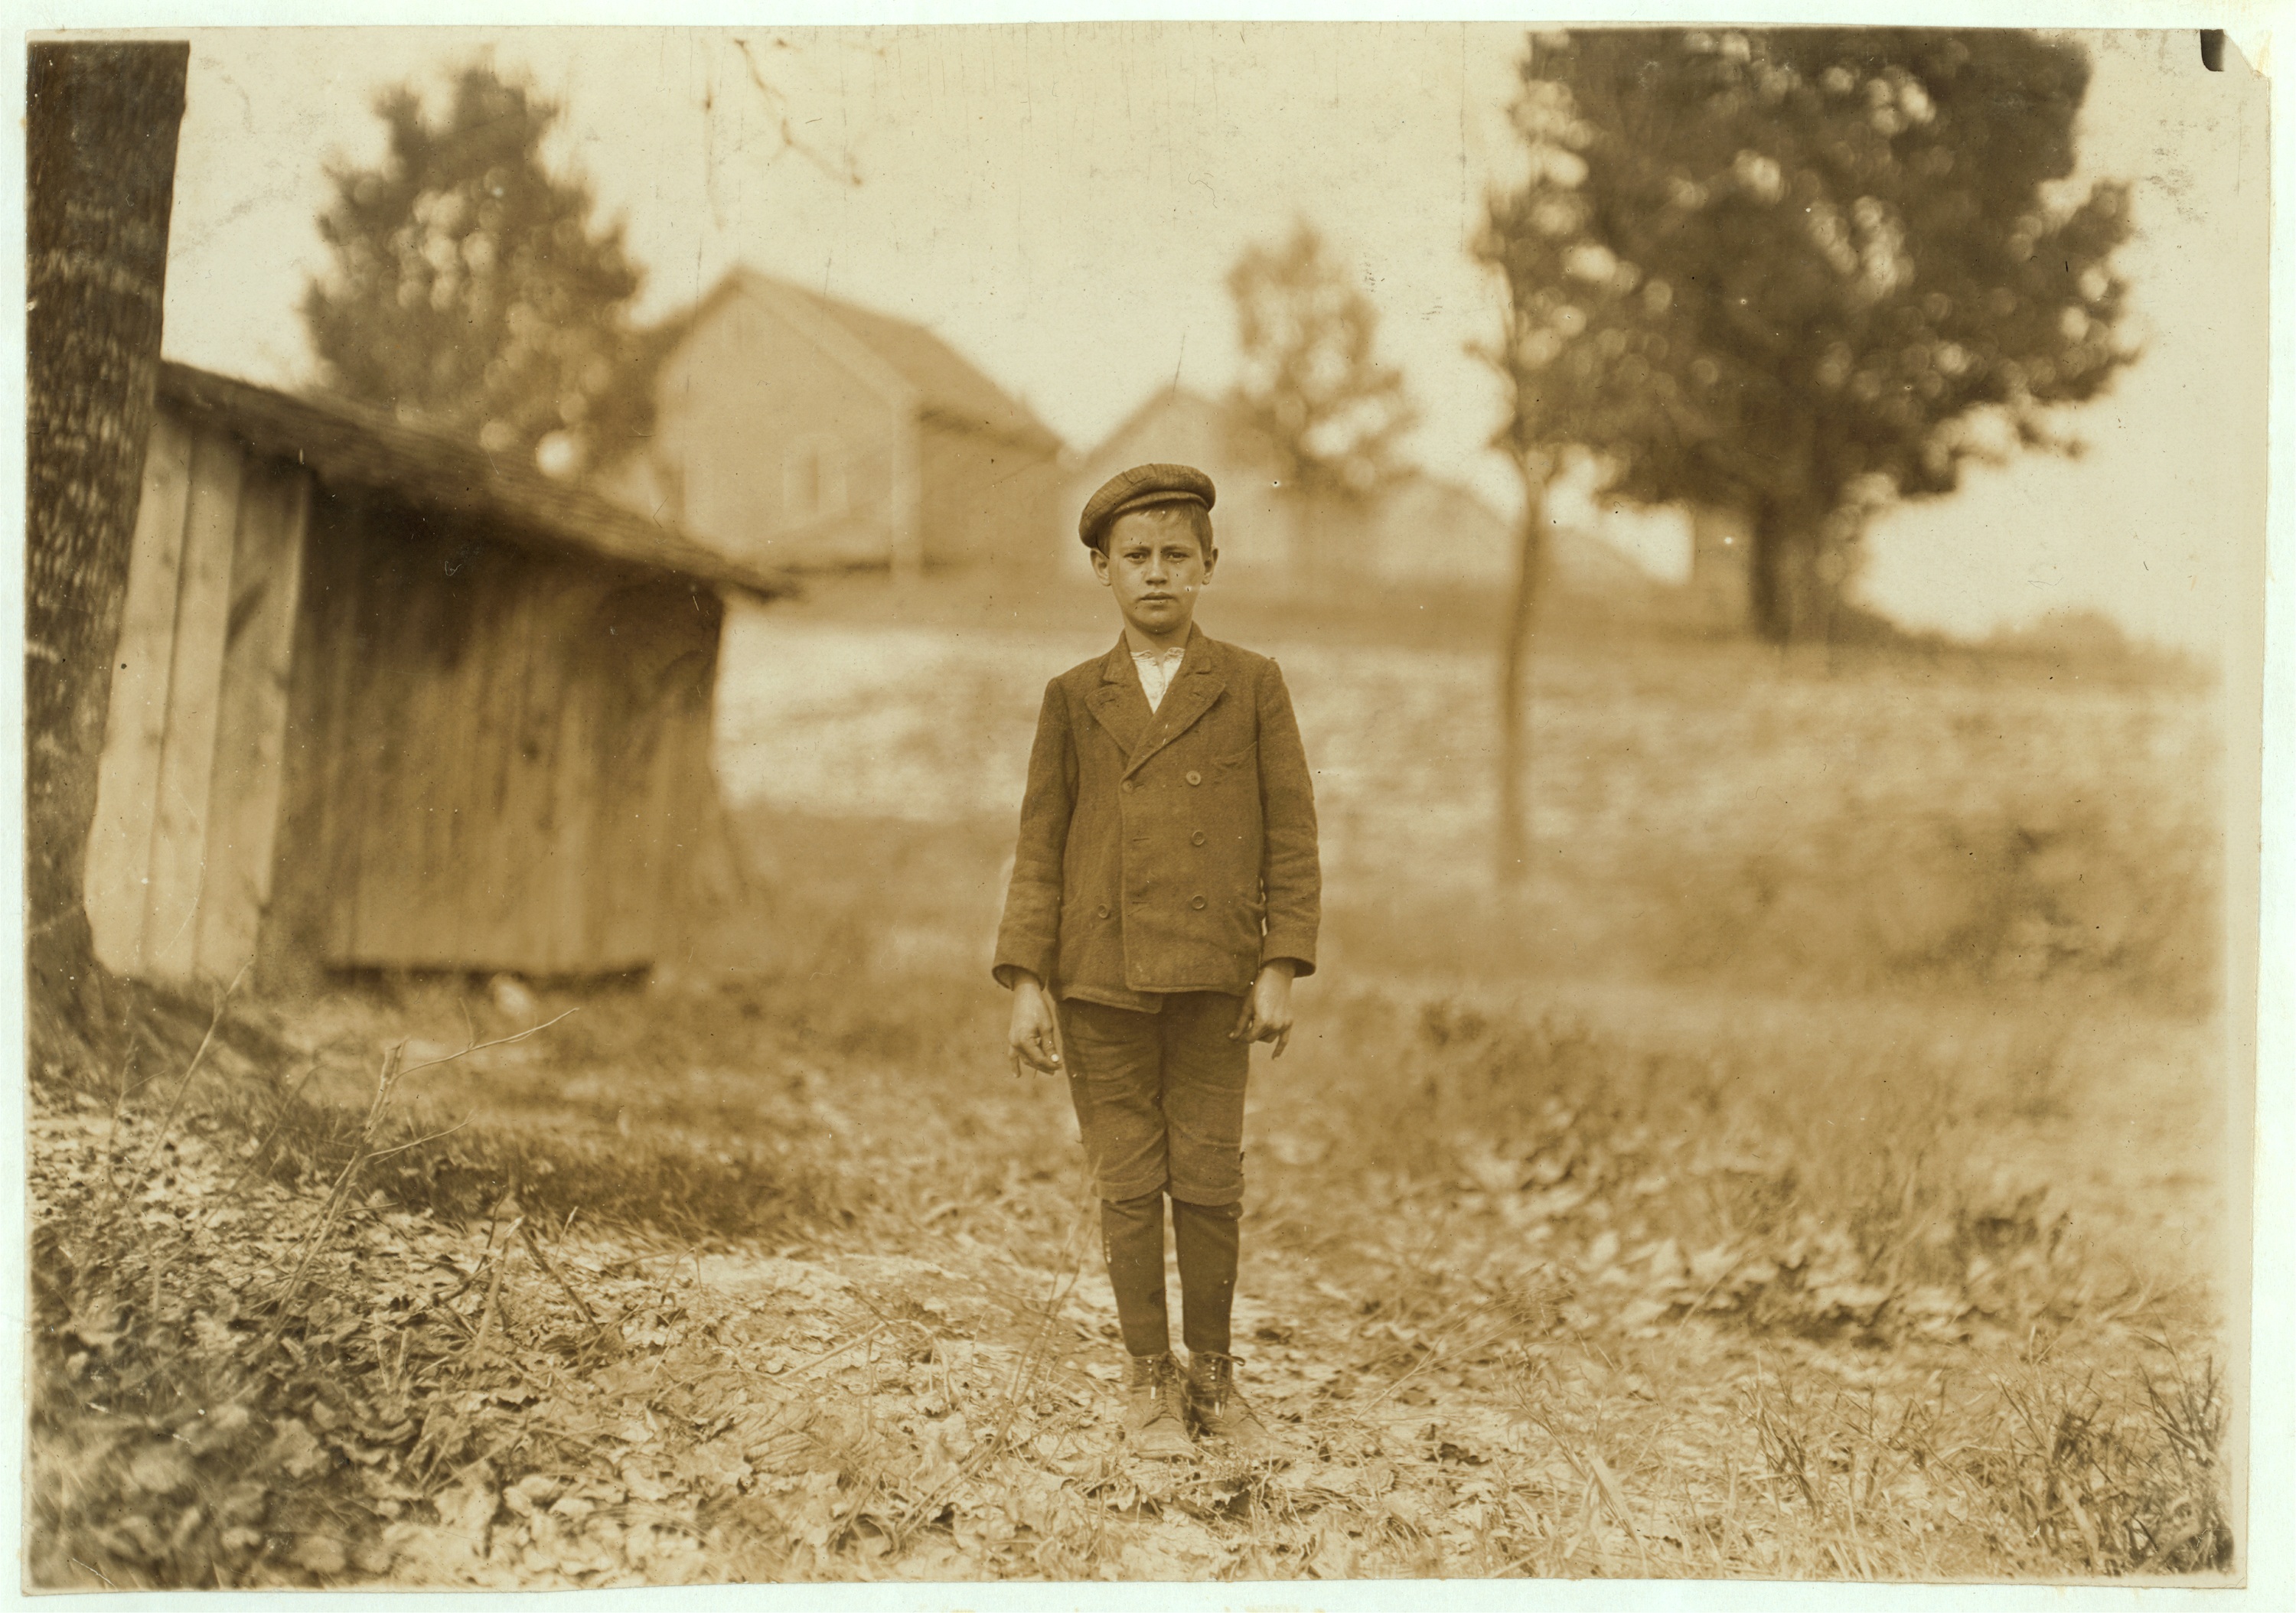
black and white, people, photography, boy, standing, young, child, historic, sepia, children, photograph, image